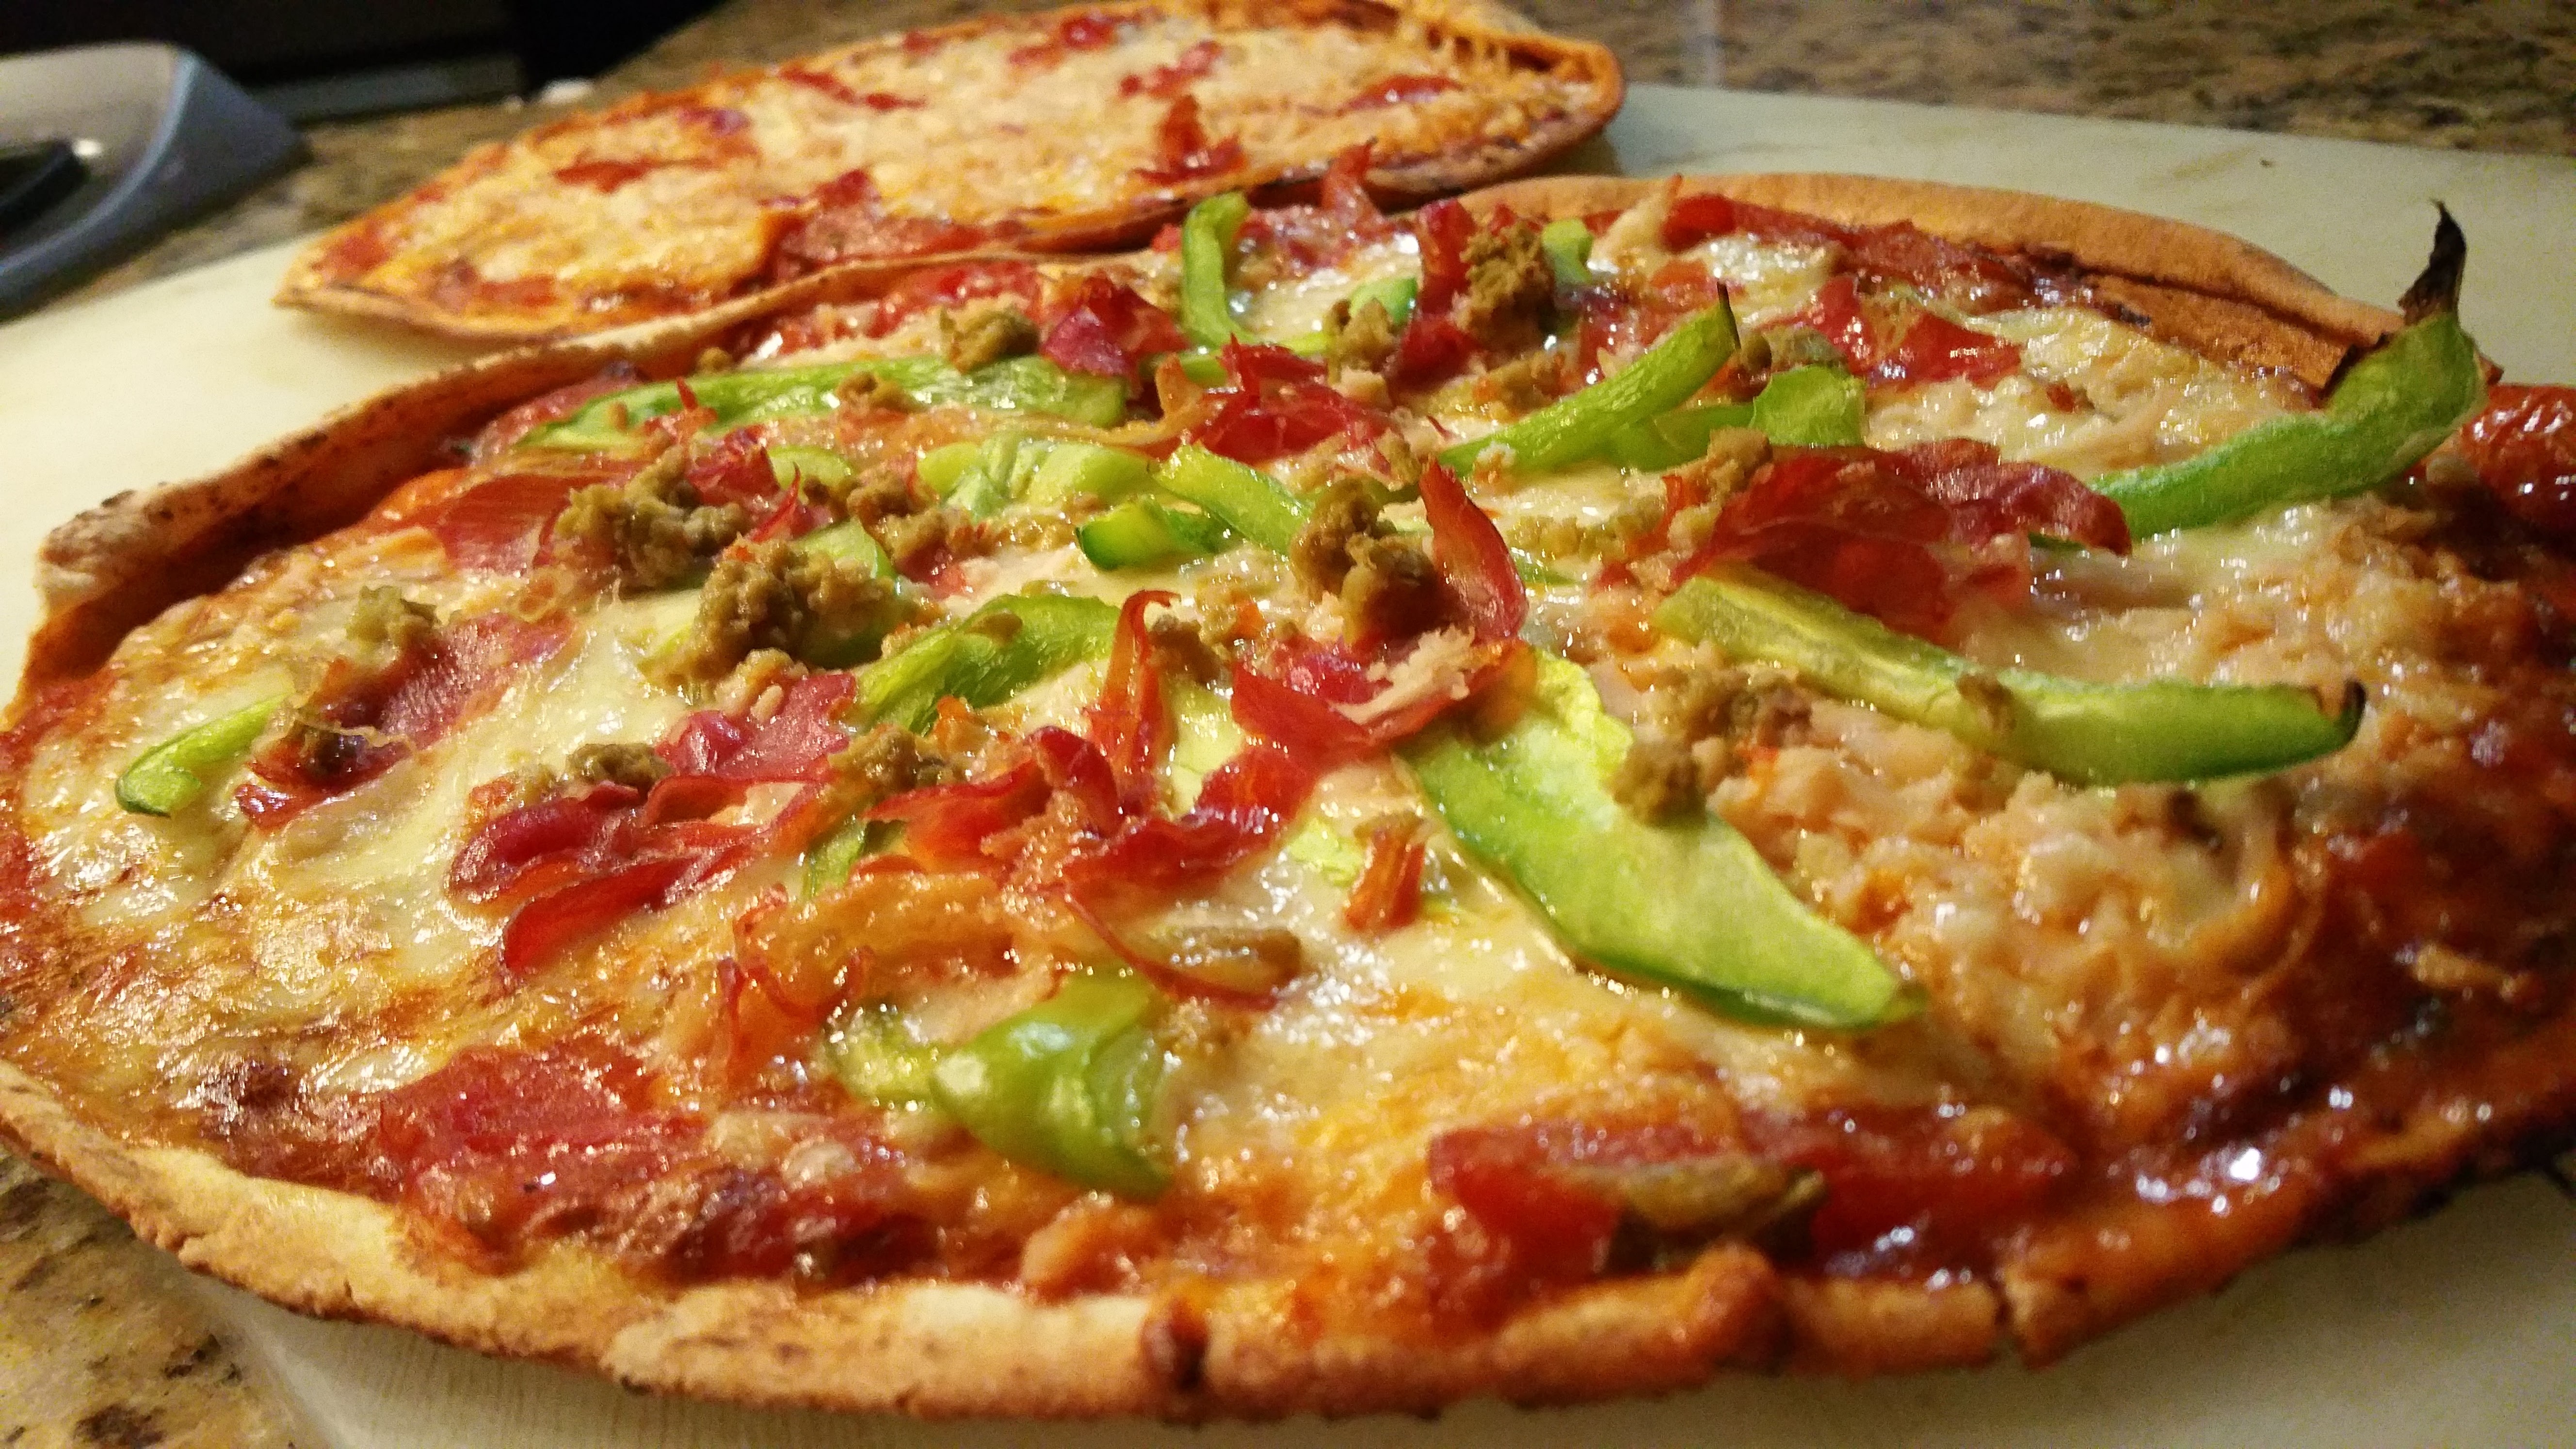
dish, meal, food, produce, breakfast, cuisine, sauce, pizza, paprika, italian food, pizza cheese, frittata, european food, sicilian pizza